Decentralization in Rwanda

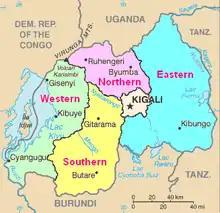
Provinces of Rwanda

Provinces have a coordination function of districts and serve as representatives of the national government. They control the legality of the district council's decisions. Rwanda's five provinces are Northern Province, Eastern Province, Southern Province, Western Province and Kigali Province.